Midland Junction railway station

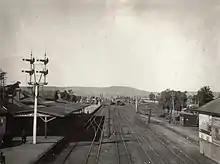
Midland Junction station, May 1927taken from the railway workshops footbridgelooking east towards Greenmount Hill

The Midland Junction railway station was an important junction station on the Eastern Railway of Western Australia until its closure in 1966.